Saving the Family Name

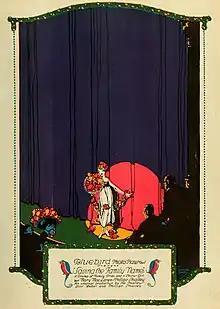
Theatrical release poster

Saving the Family Name is a 1916 American drama film directed by Lois Weber and Phillips Smalley and written by Lois Weber. The film stars Mary MacLaren, Gerard Alexander, Carl von Schiller, Jack Holt, Phillips Smalley, and Harry Depp. The film was released on September 11, 1916, by Bluebird Photoplays, Inc.